Pselliopus barberi

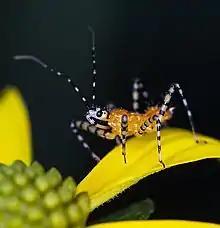
Pselliopus barberi nymph

Pselliopus barberi is a species of assassin bug in the family Reduviidae. It is found in North America.